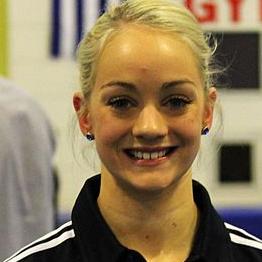
Age: 19